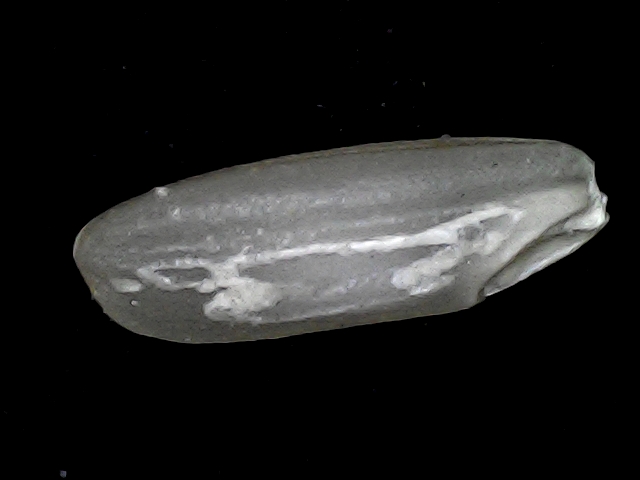
Rice variety: BD91